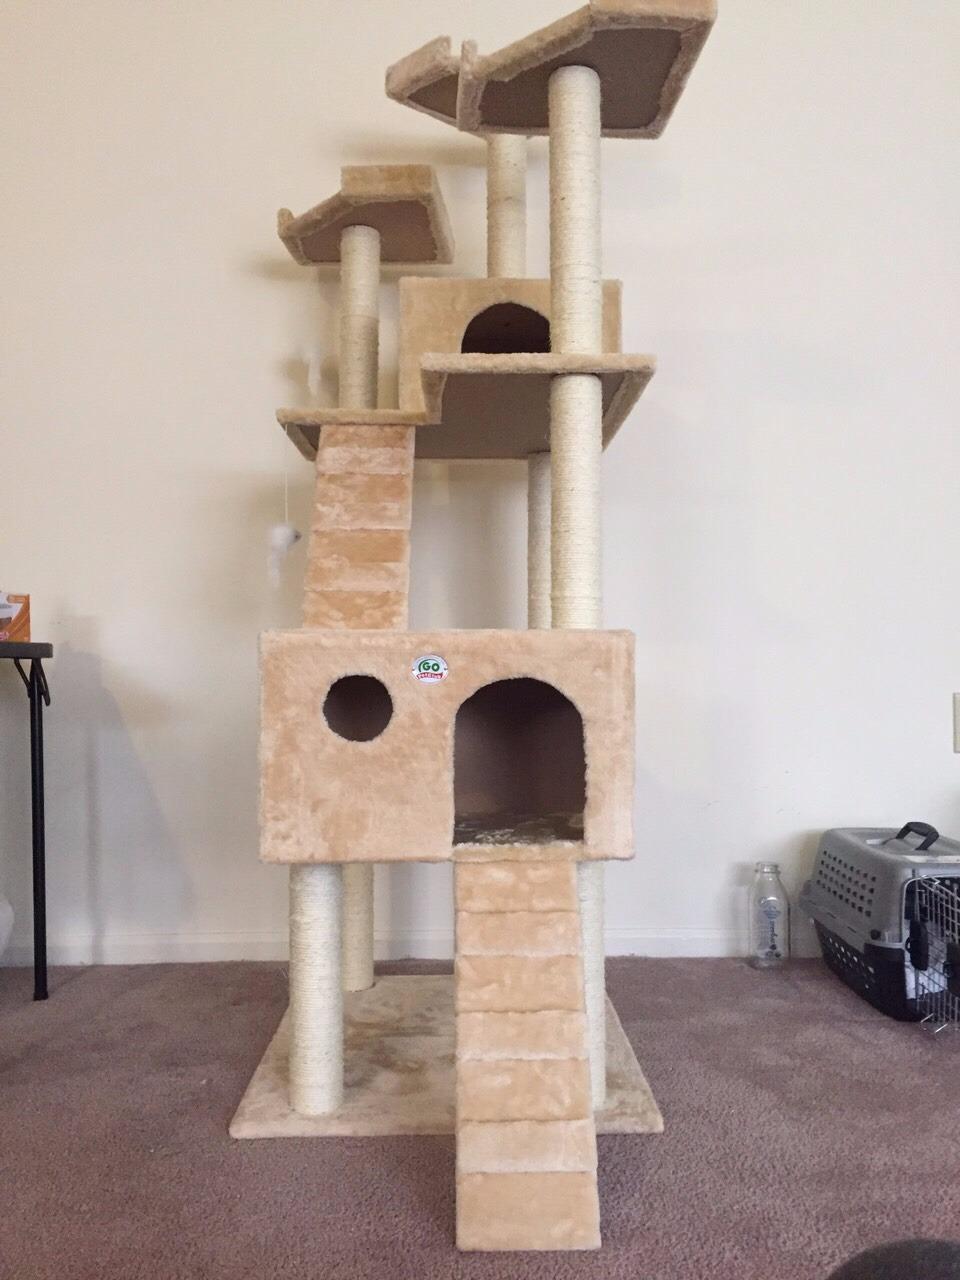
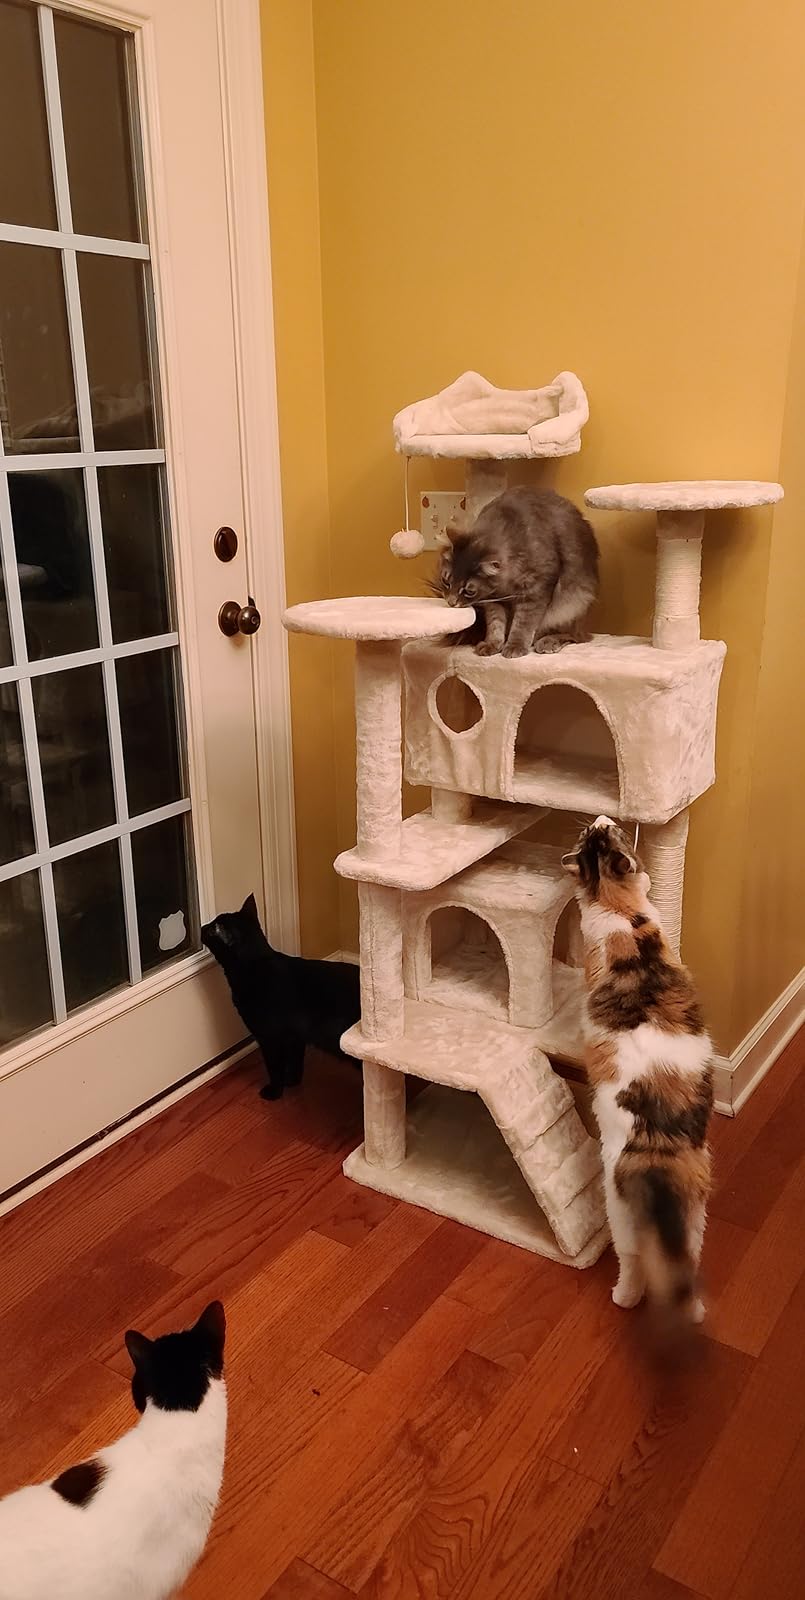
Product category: items_cat tree
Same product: no